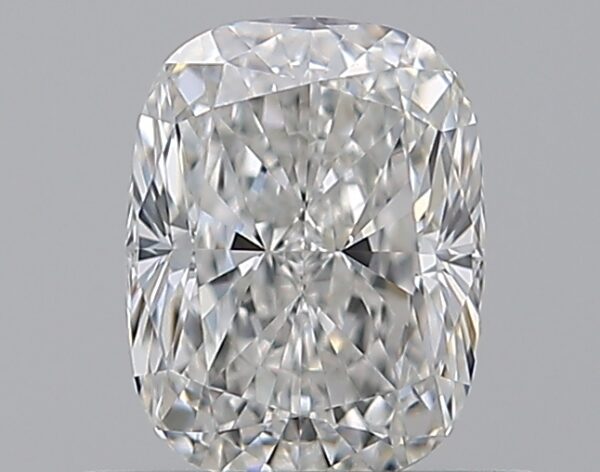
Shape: cushion
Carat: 0.71
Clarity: VS1
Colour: G
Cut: EX
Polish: EX
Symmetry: VG
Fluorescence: N
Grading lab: GIA
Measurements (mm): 5.96 x 4.57 x 3.09